Franz Winter

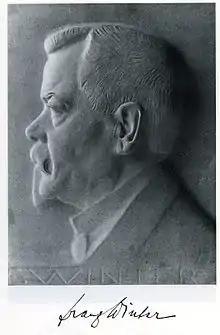
Franz Winter (1861–1930)

Franz Winter (4 February 1861 in Braunschweig – 11 February 1930 in Bonn) was a German archaeologist. He specialized in ancient Greek and Roman art, being particularly known for his analyses of individual statues, such as the Apollo Belvedere.